Alcatraz (video game)

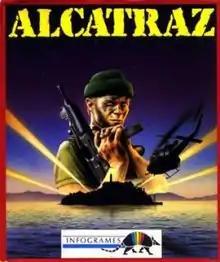
Cover art

Alcatraz is a shooter game created by 221B Software Developments and published by Infogrames. It was released for MS-DOS, Atari ST and Amiga in 1992, as a spiritual sequel to Infogrames' 1988 game "Hostages".